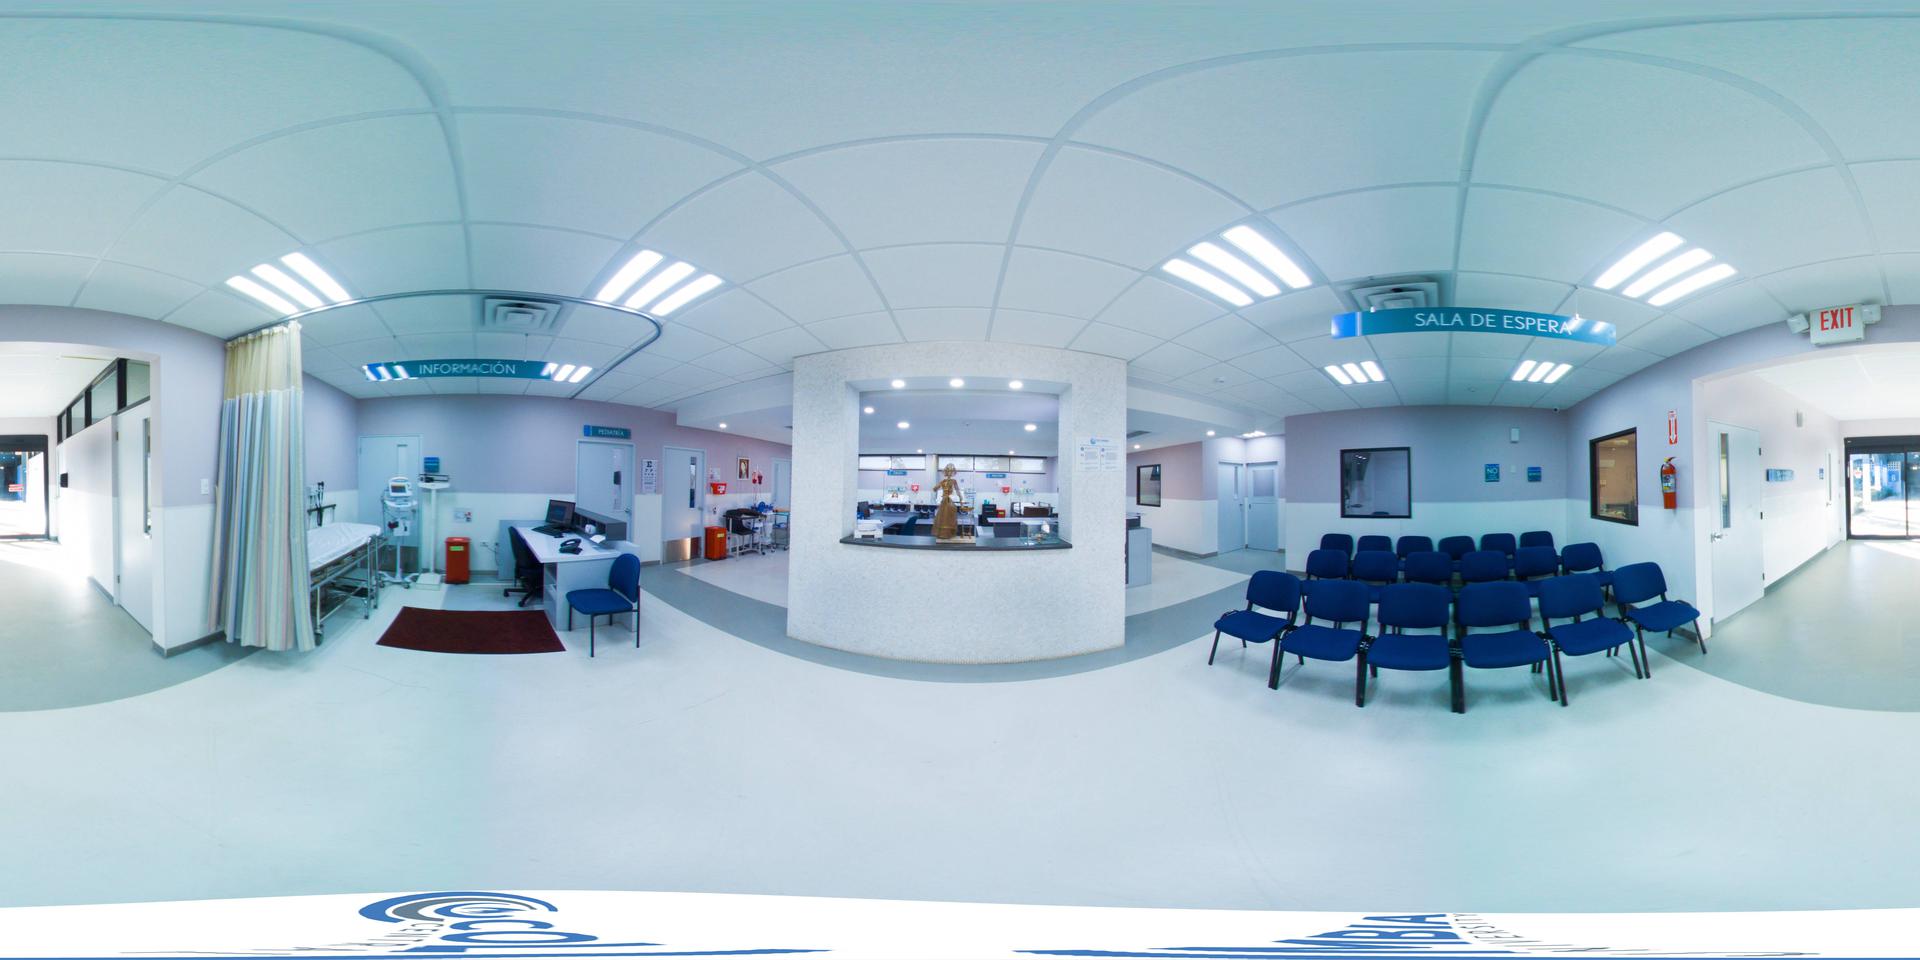
Referred object: Curtains by the bed

Referred object: the golden statue